Olympic Stadium (Amsterdam)

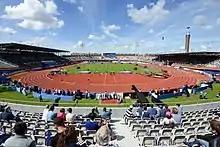
The Olympic Stadium during the 2016 European Athletics Championships.

The stadium hosted several international matches of the Netherlands national football team, the first one being the game against Uruguay (0–2) during the Summer Olympics on 30 May 1928. The last one was a friendly on 6 September 1989 against Denmark (2–2).